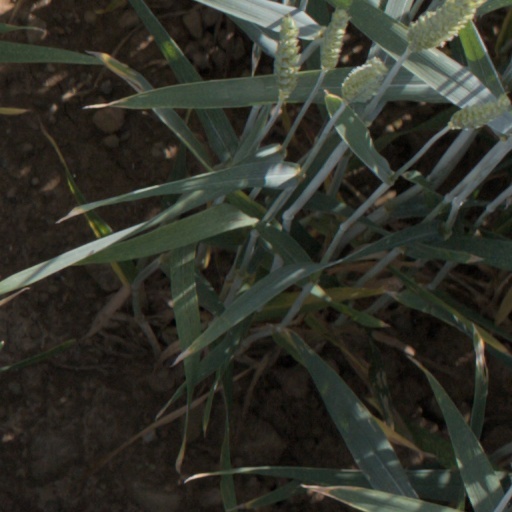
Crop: wheat